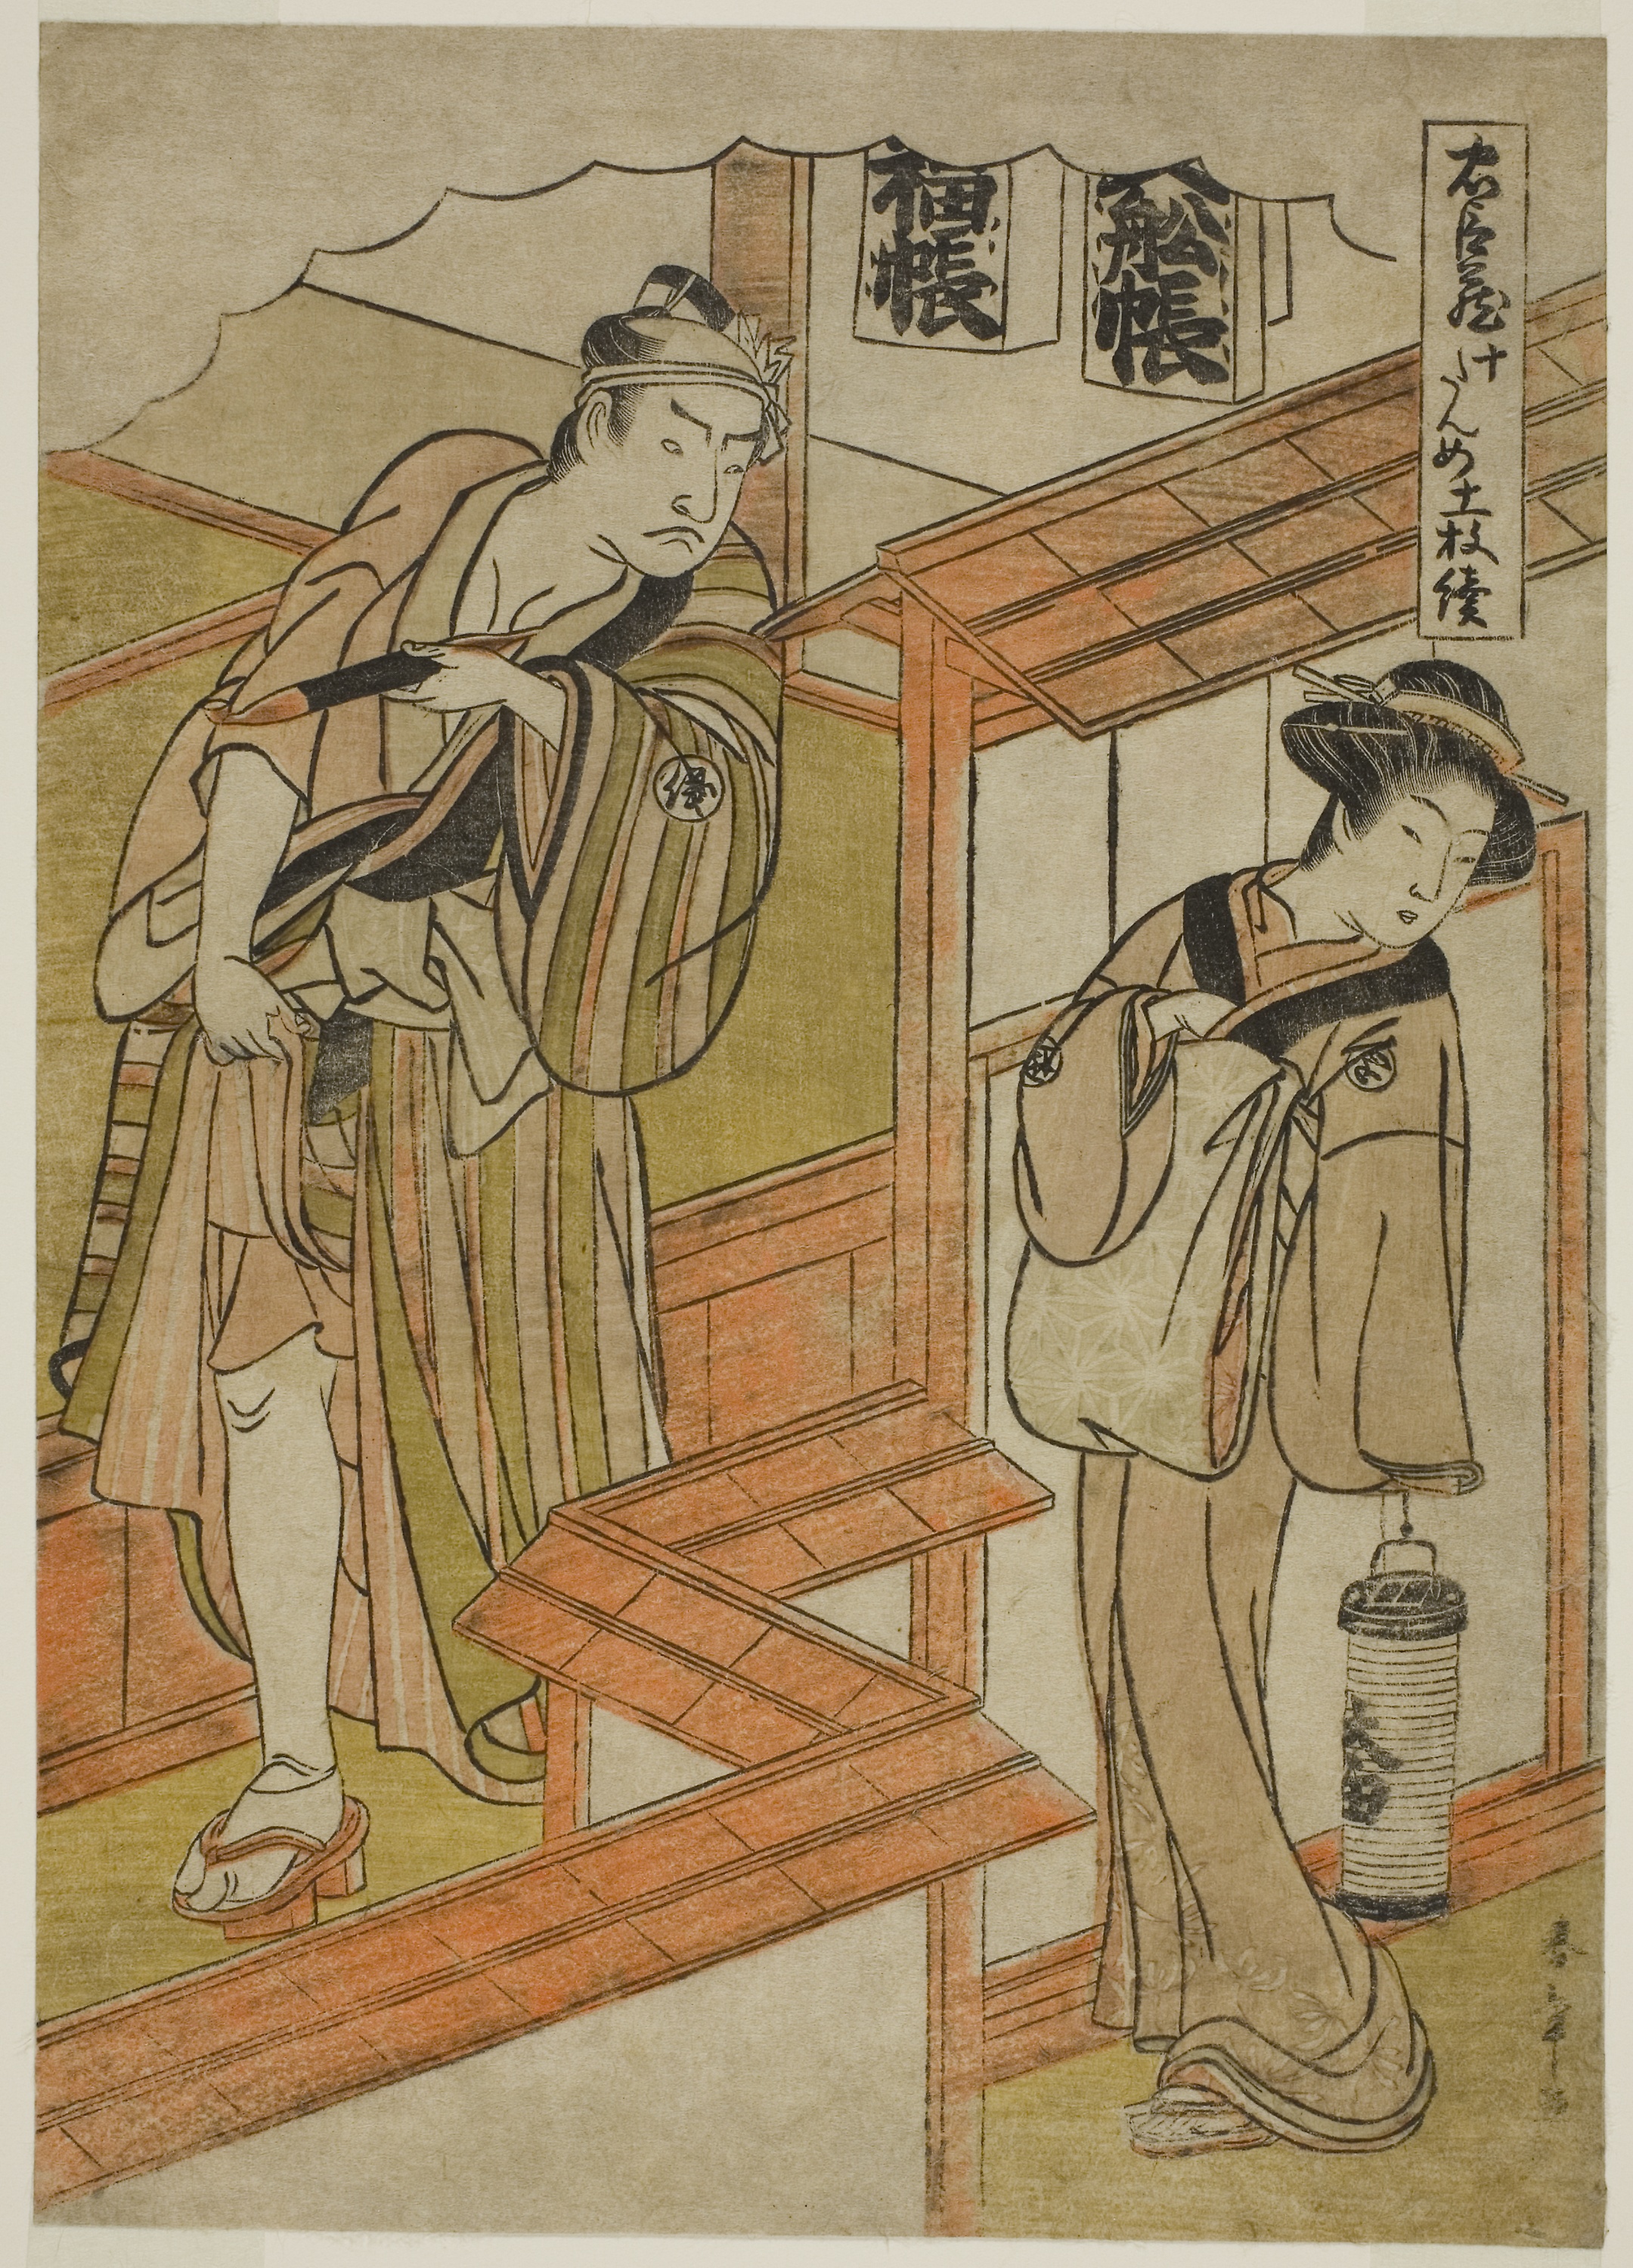
art, painting, illustration, history, artwork, visual arts